Daruma doll

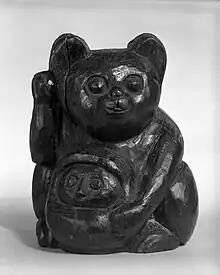
A wooden mold for a papier-mâché Maneki-neko and Okiagari-Koboshi Daruma figure from the Edo Period, 18th century. Brooklyn Museum.

The current popular symbolism associated with Daruma as a good luck charm in part originated at Shorinzan Daruma Temple, in the city of Takasaki (Gunma Prefecture, north of Tokyo). Josef Kyburz, author of ""Omocha": Things to Play (Or Not to Play) with", explained that the founder of Daruma-Dera would draw New Year’s charms depicting Bodhidharma. The parishioners would keep these charms to "bring happiness and prosperity and ward off accidents and misfortune".